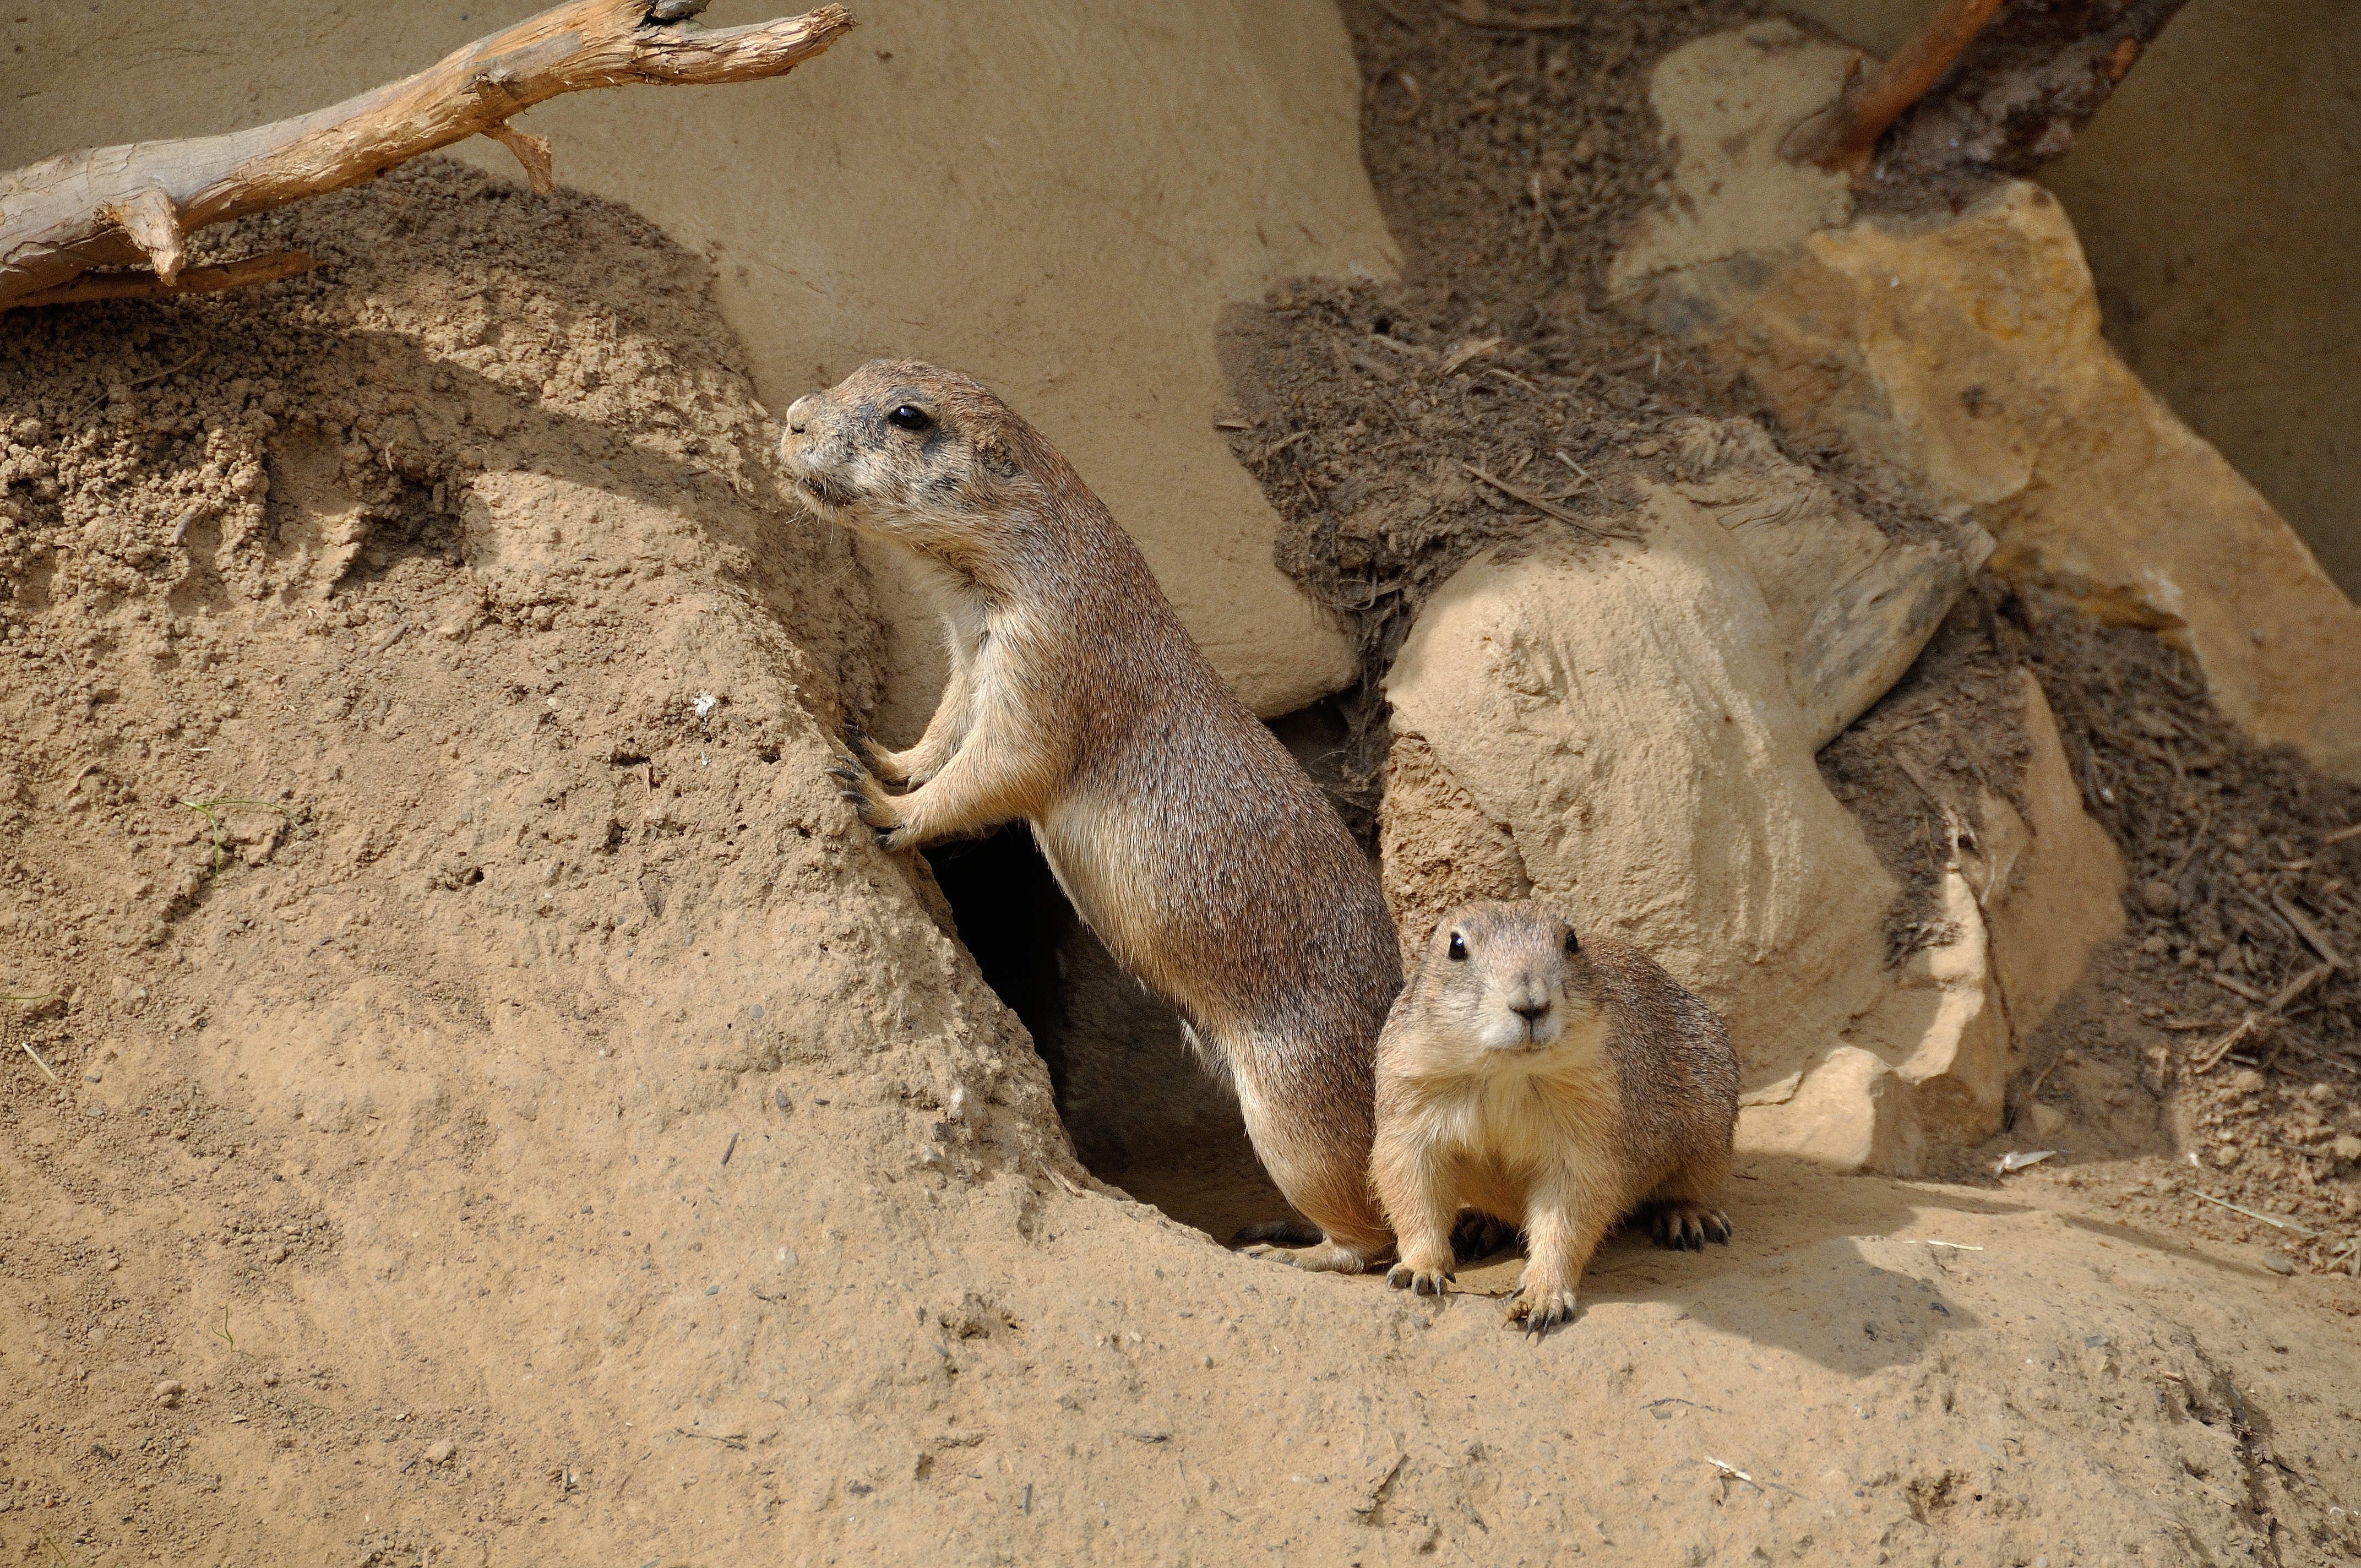
nature, wildlife, zoo, mammal, squirrel, rodent, fauna, animals, vertebrate, nager, meerkat, mongoose, prairie dog